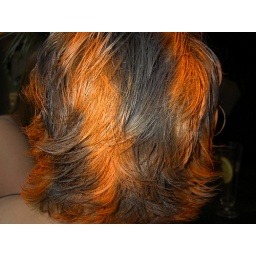
to complete her look we sprayed her hair in black and orange stripes.